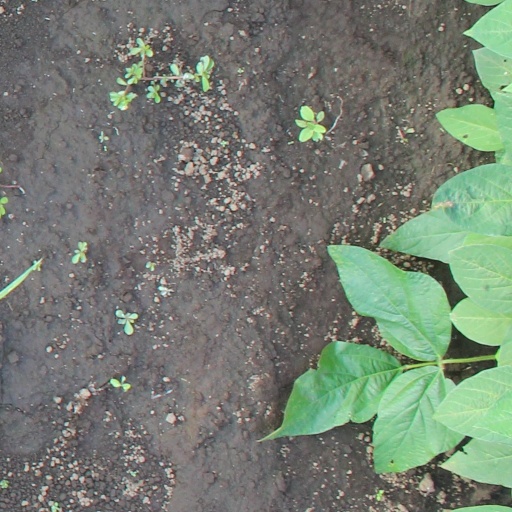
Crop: soybean